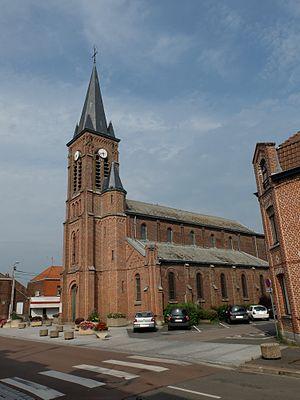
Vue de l'église Saint-Jean-Baptiste de Forest-sur-Marque.
Forest-sur-Marque est une commune française, située dans le département du Nord en région Hauts-de-France. Elle fait partie de la Métropole européenne de Lille.